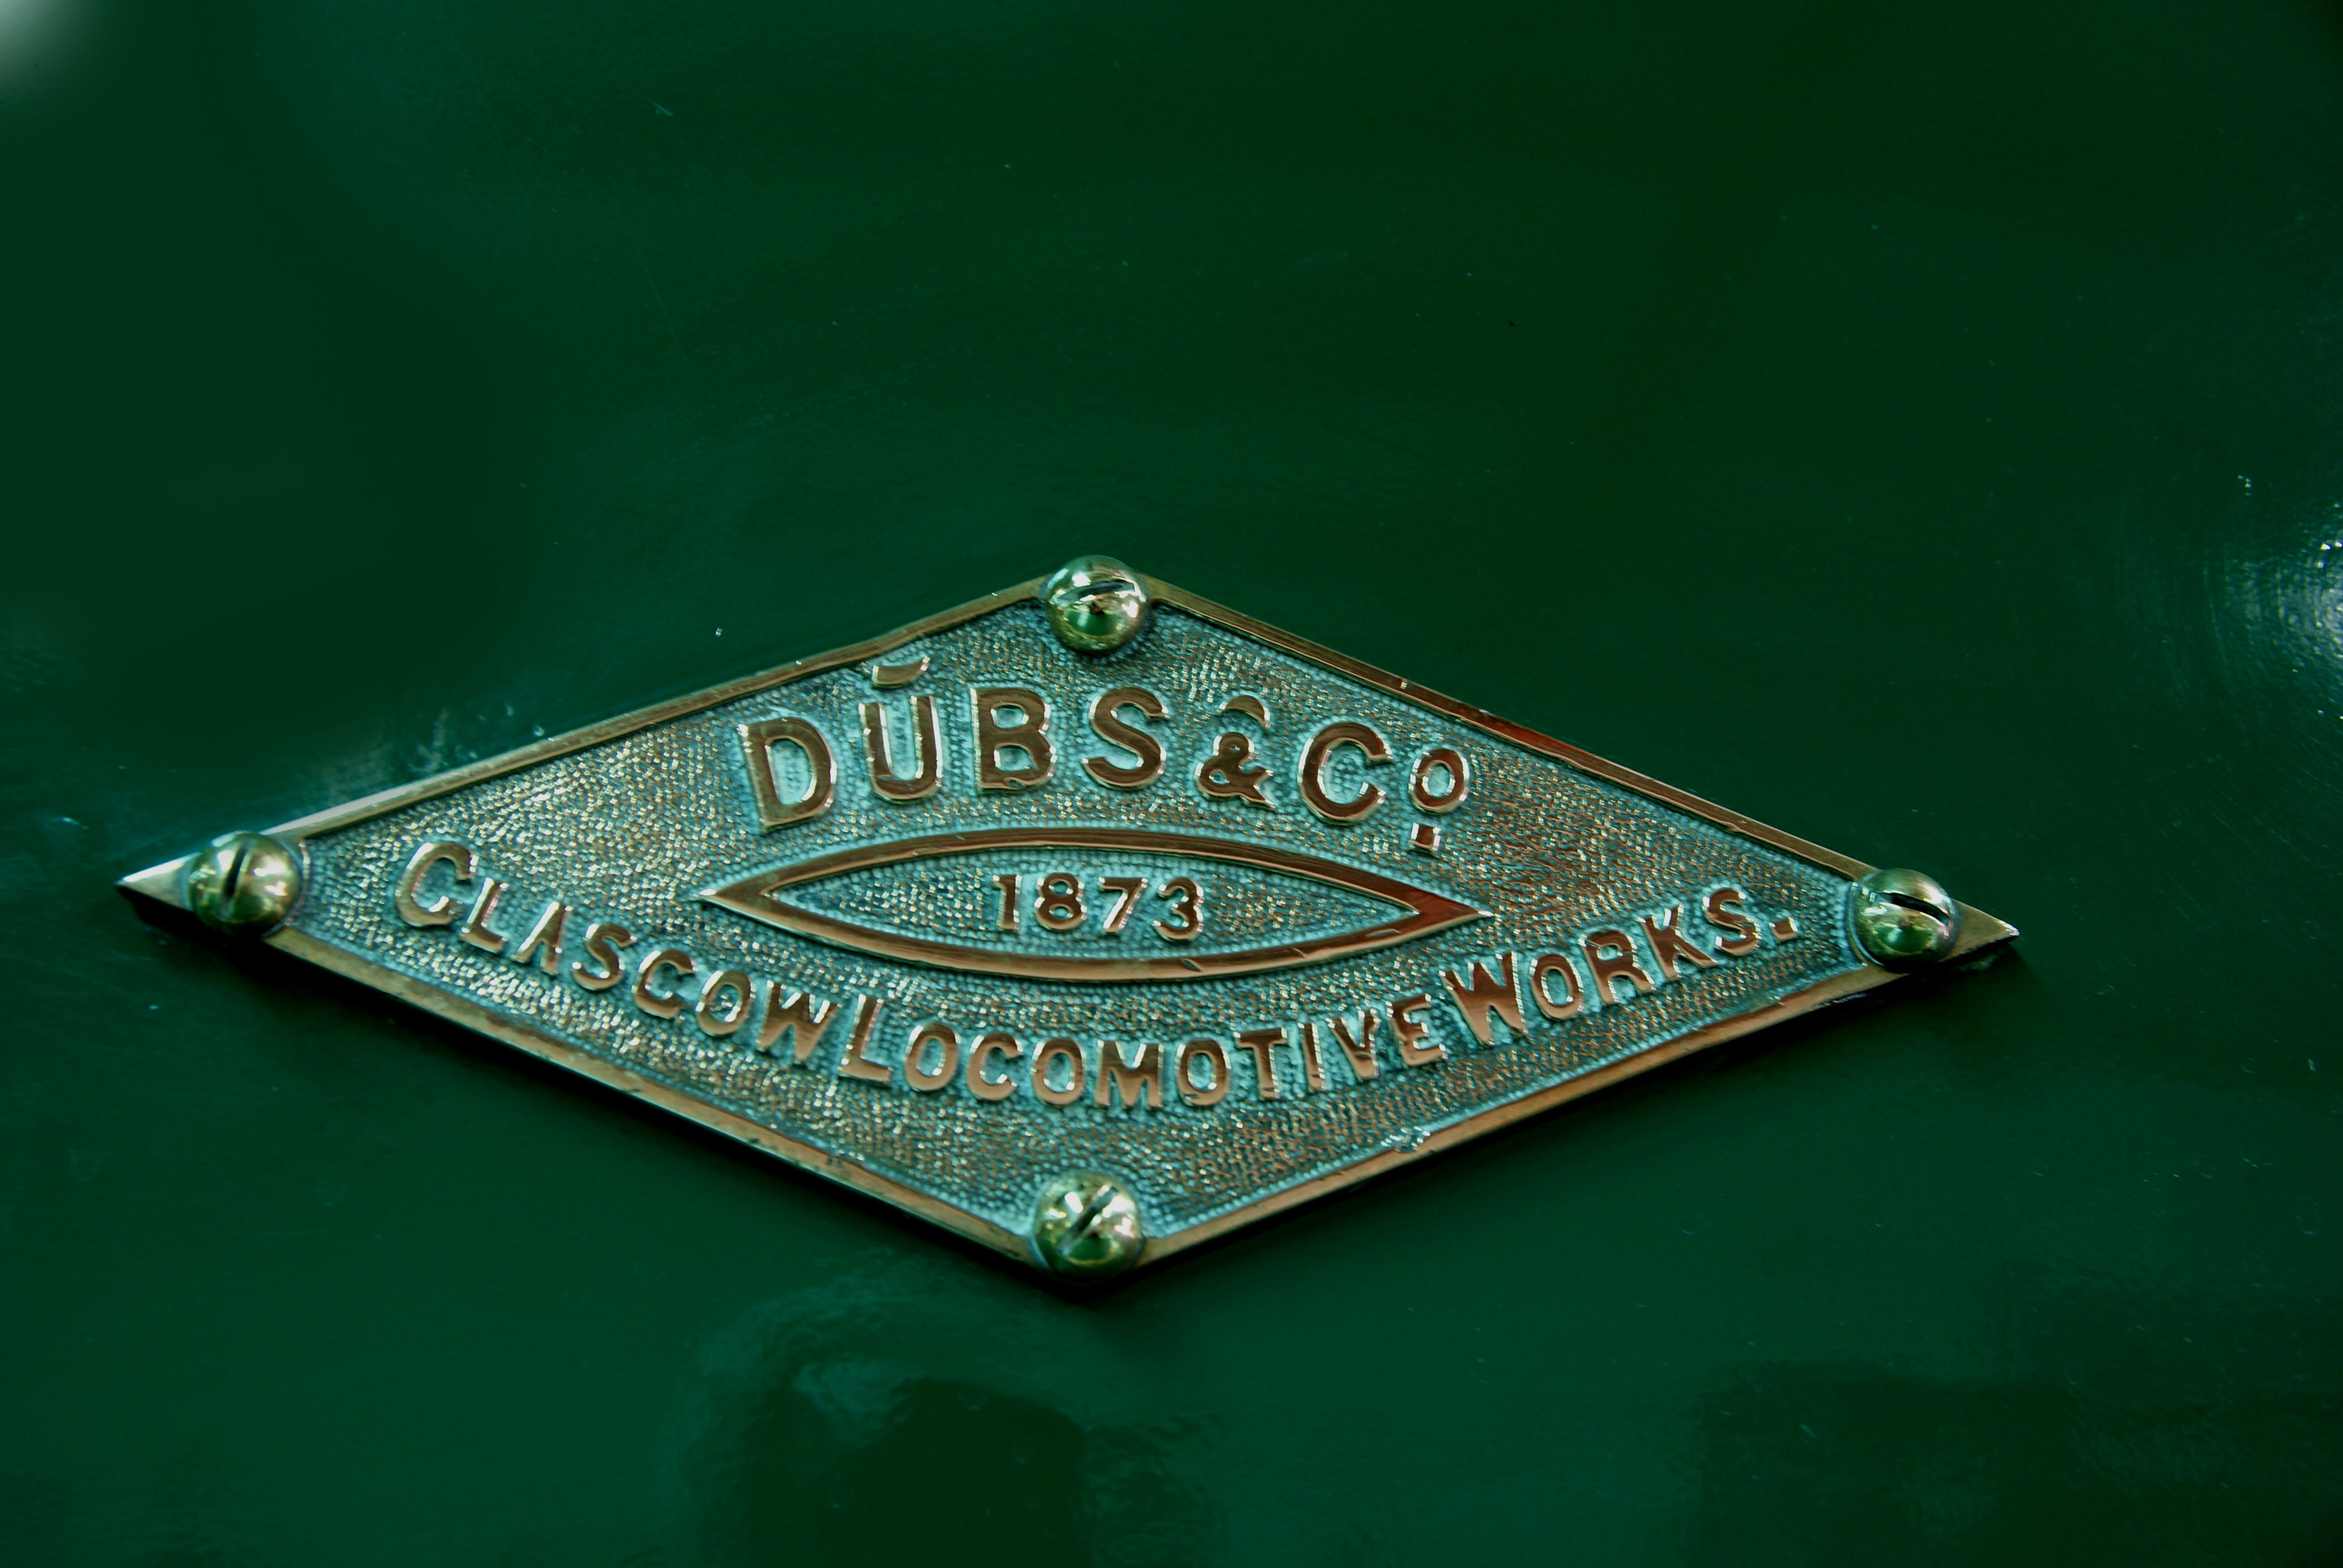
green, material, jewellery, silver, dubsco, fashion accessory